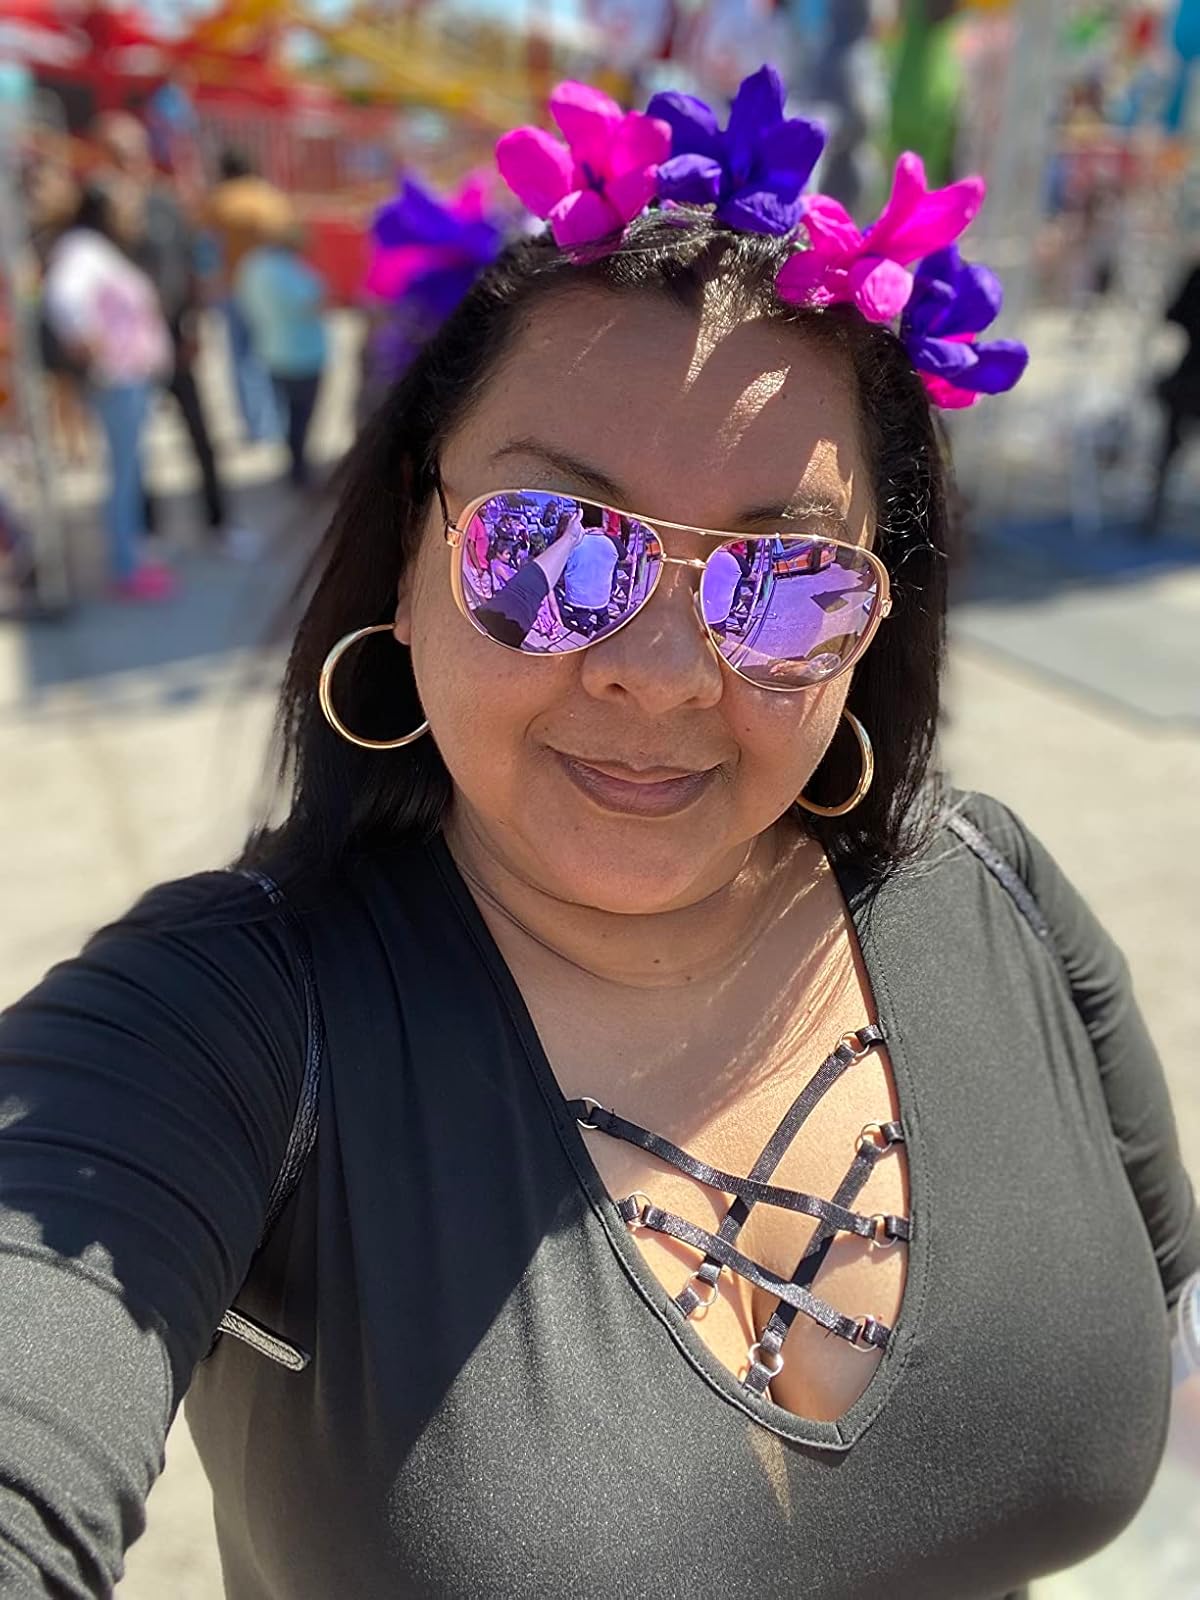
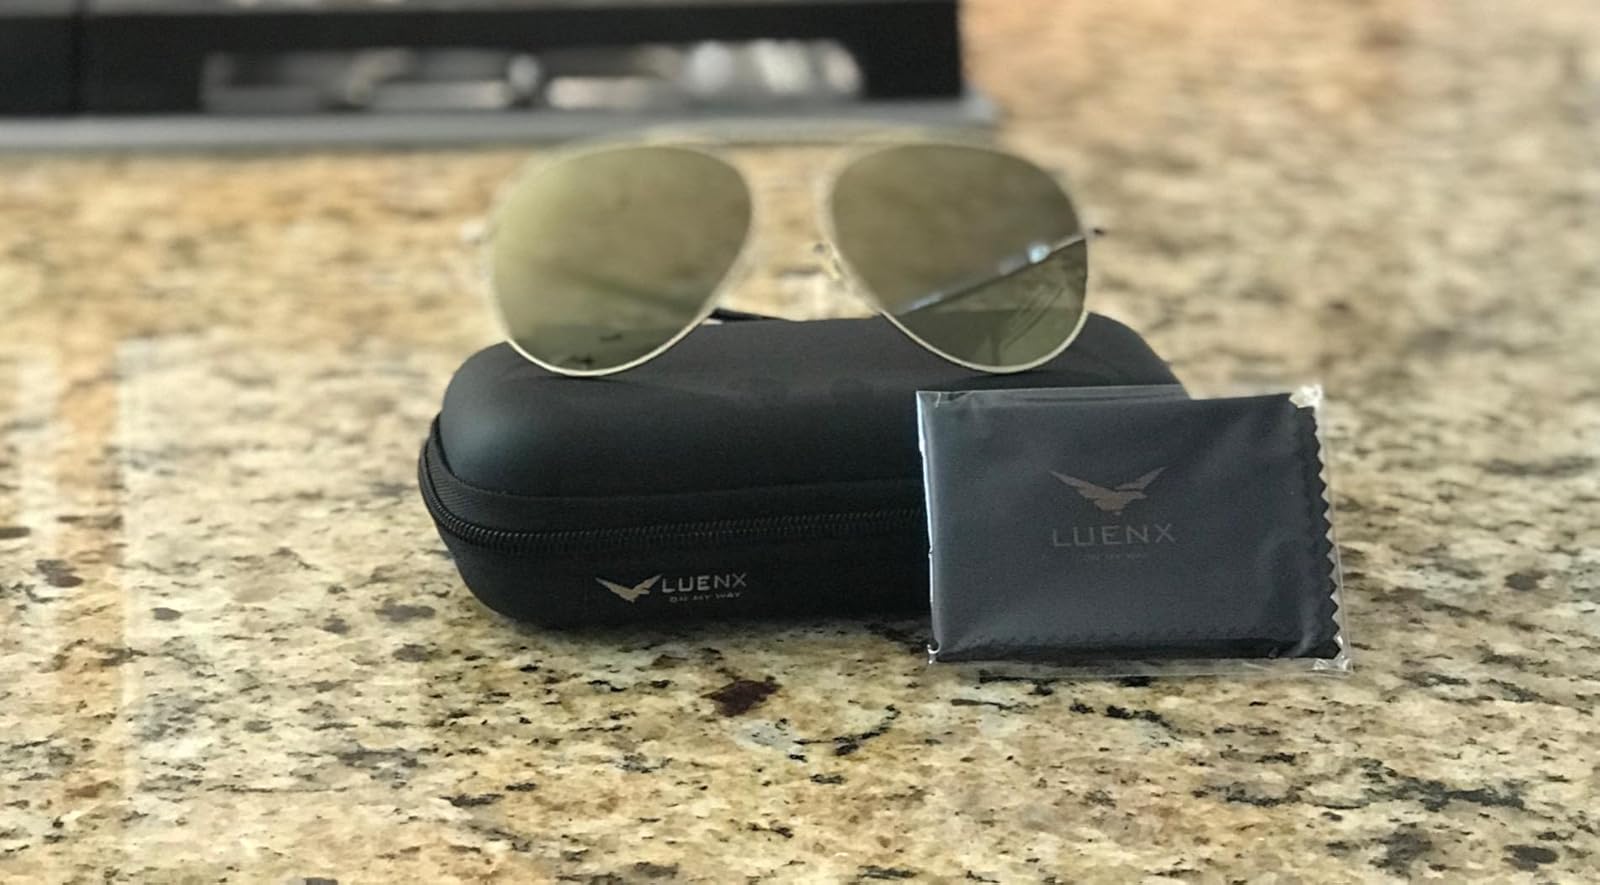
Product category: accessories_sunglasses
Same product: no